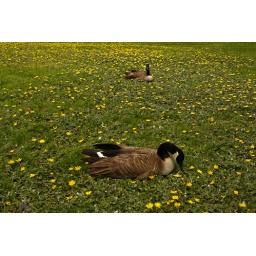
Geese in flower bed